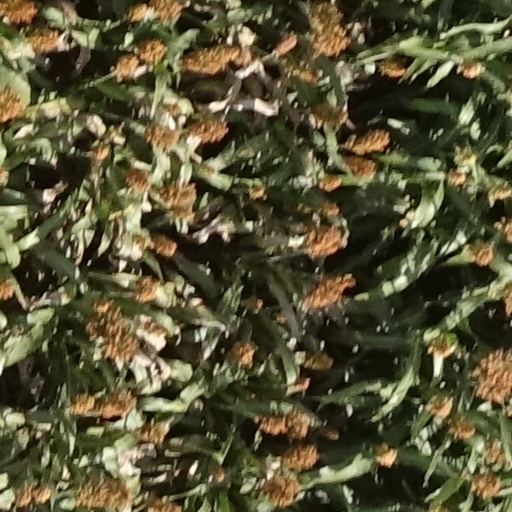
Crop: sorghum